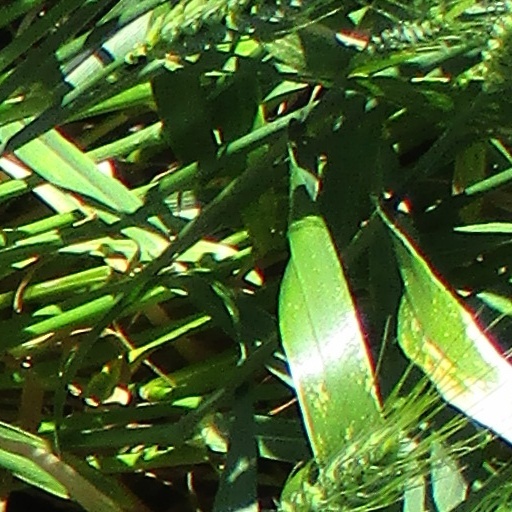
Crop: wheat